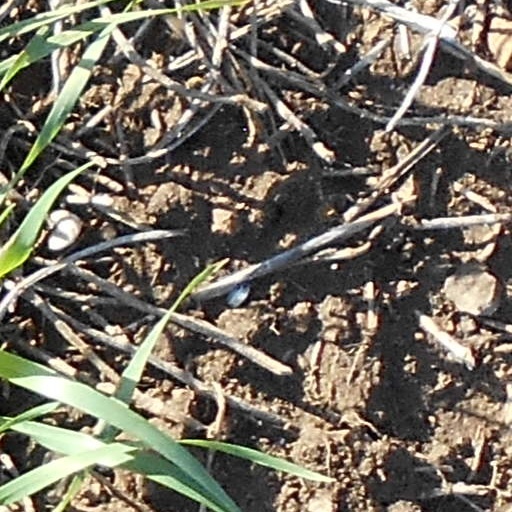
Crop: wheat